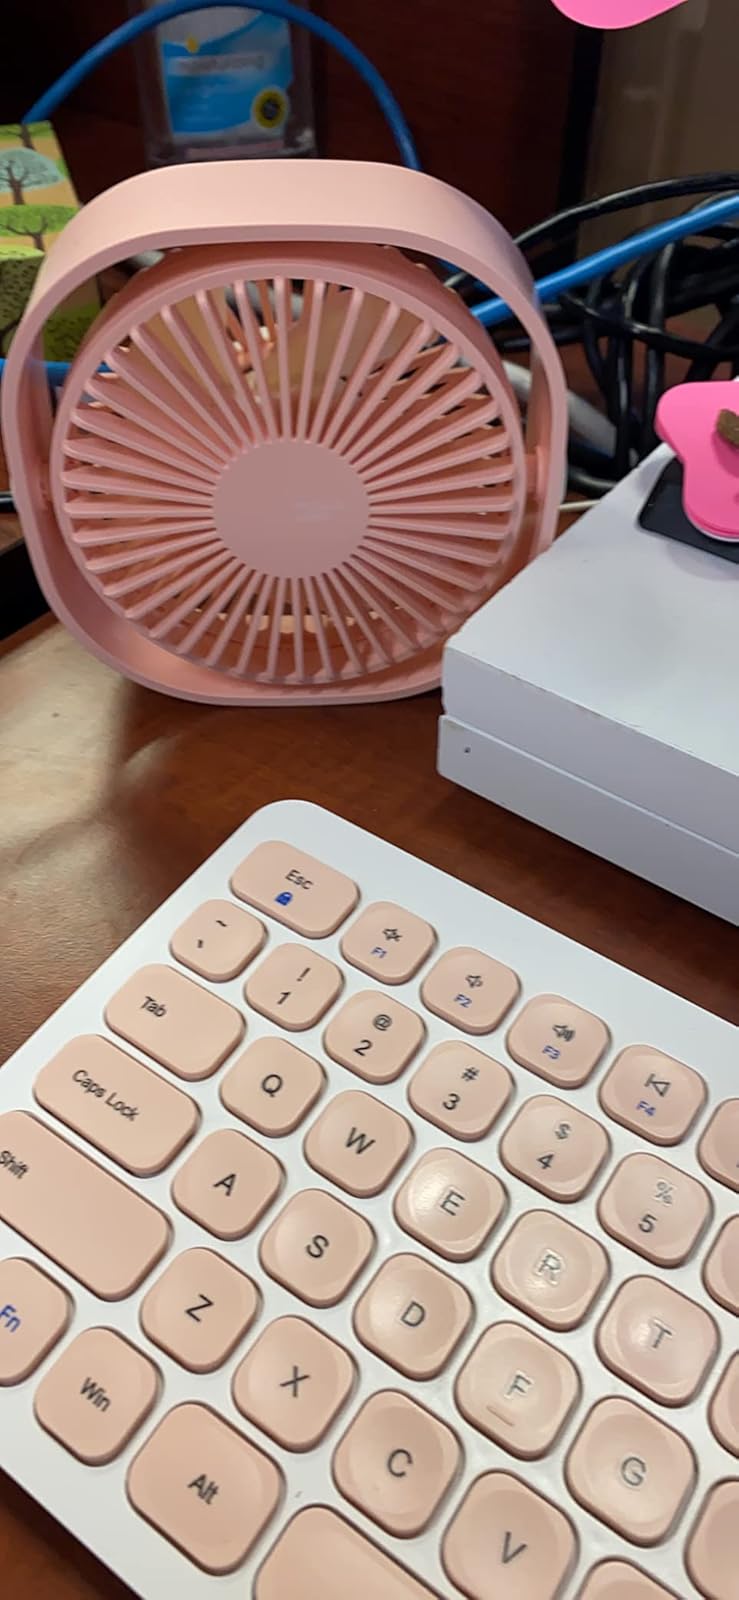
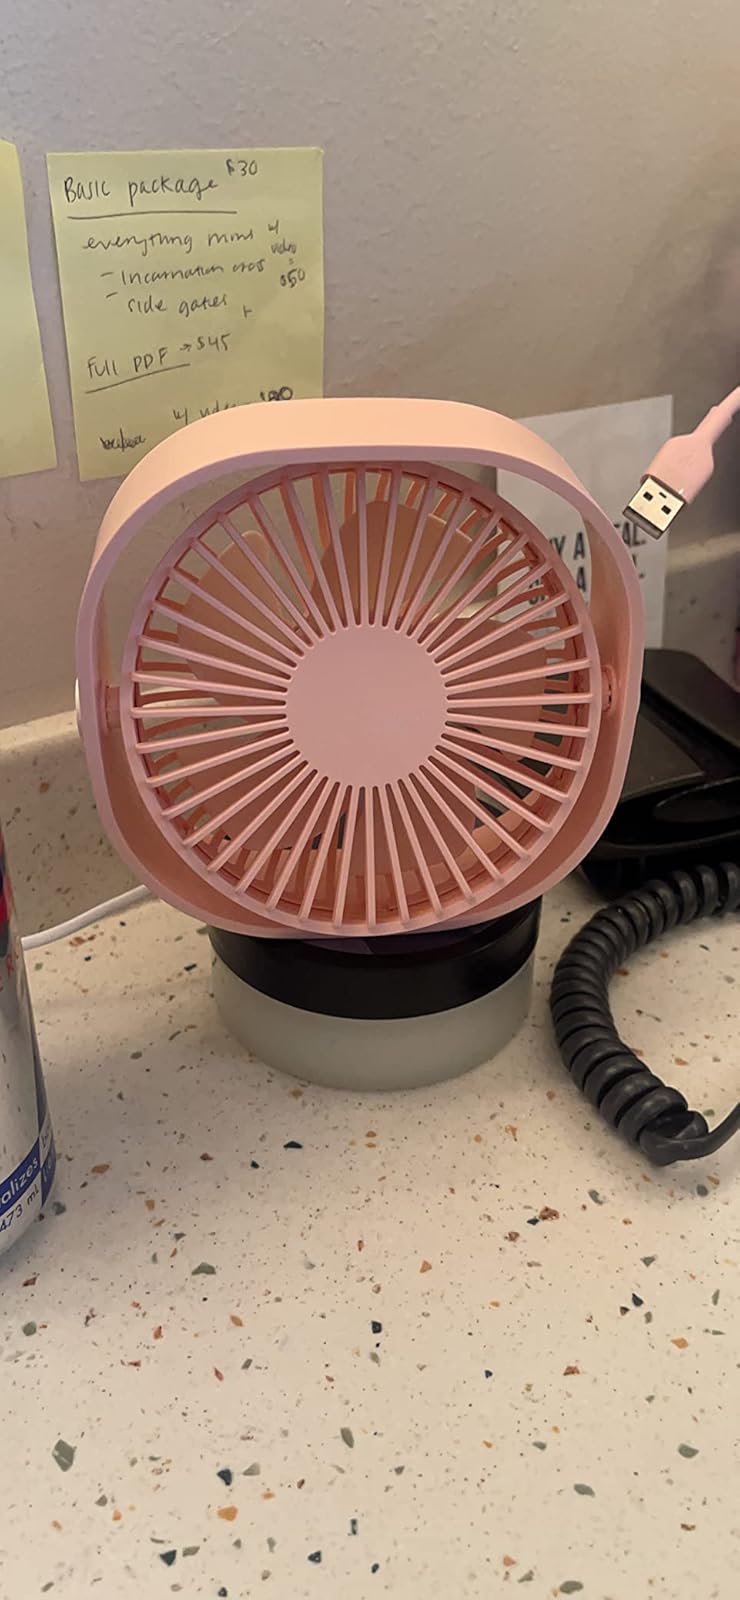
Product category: fan
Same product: yes